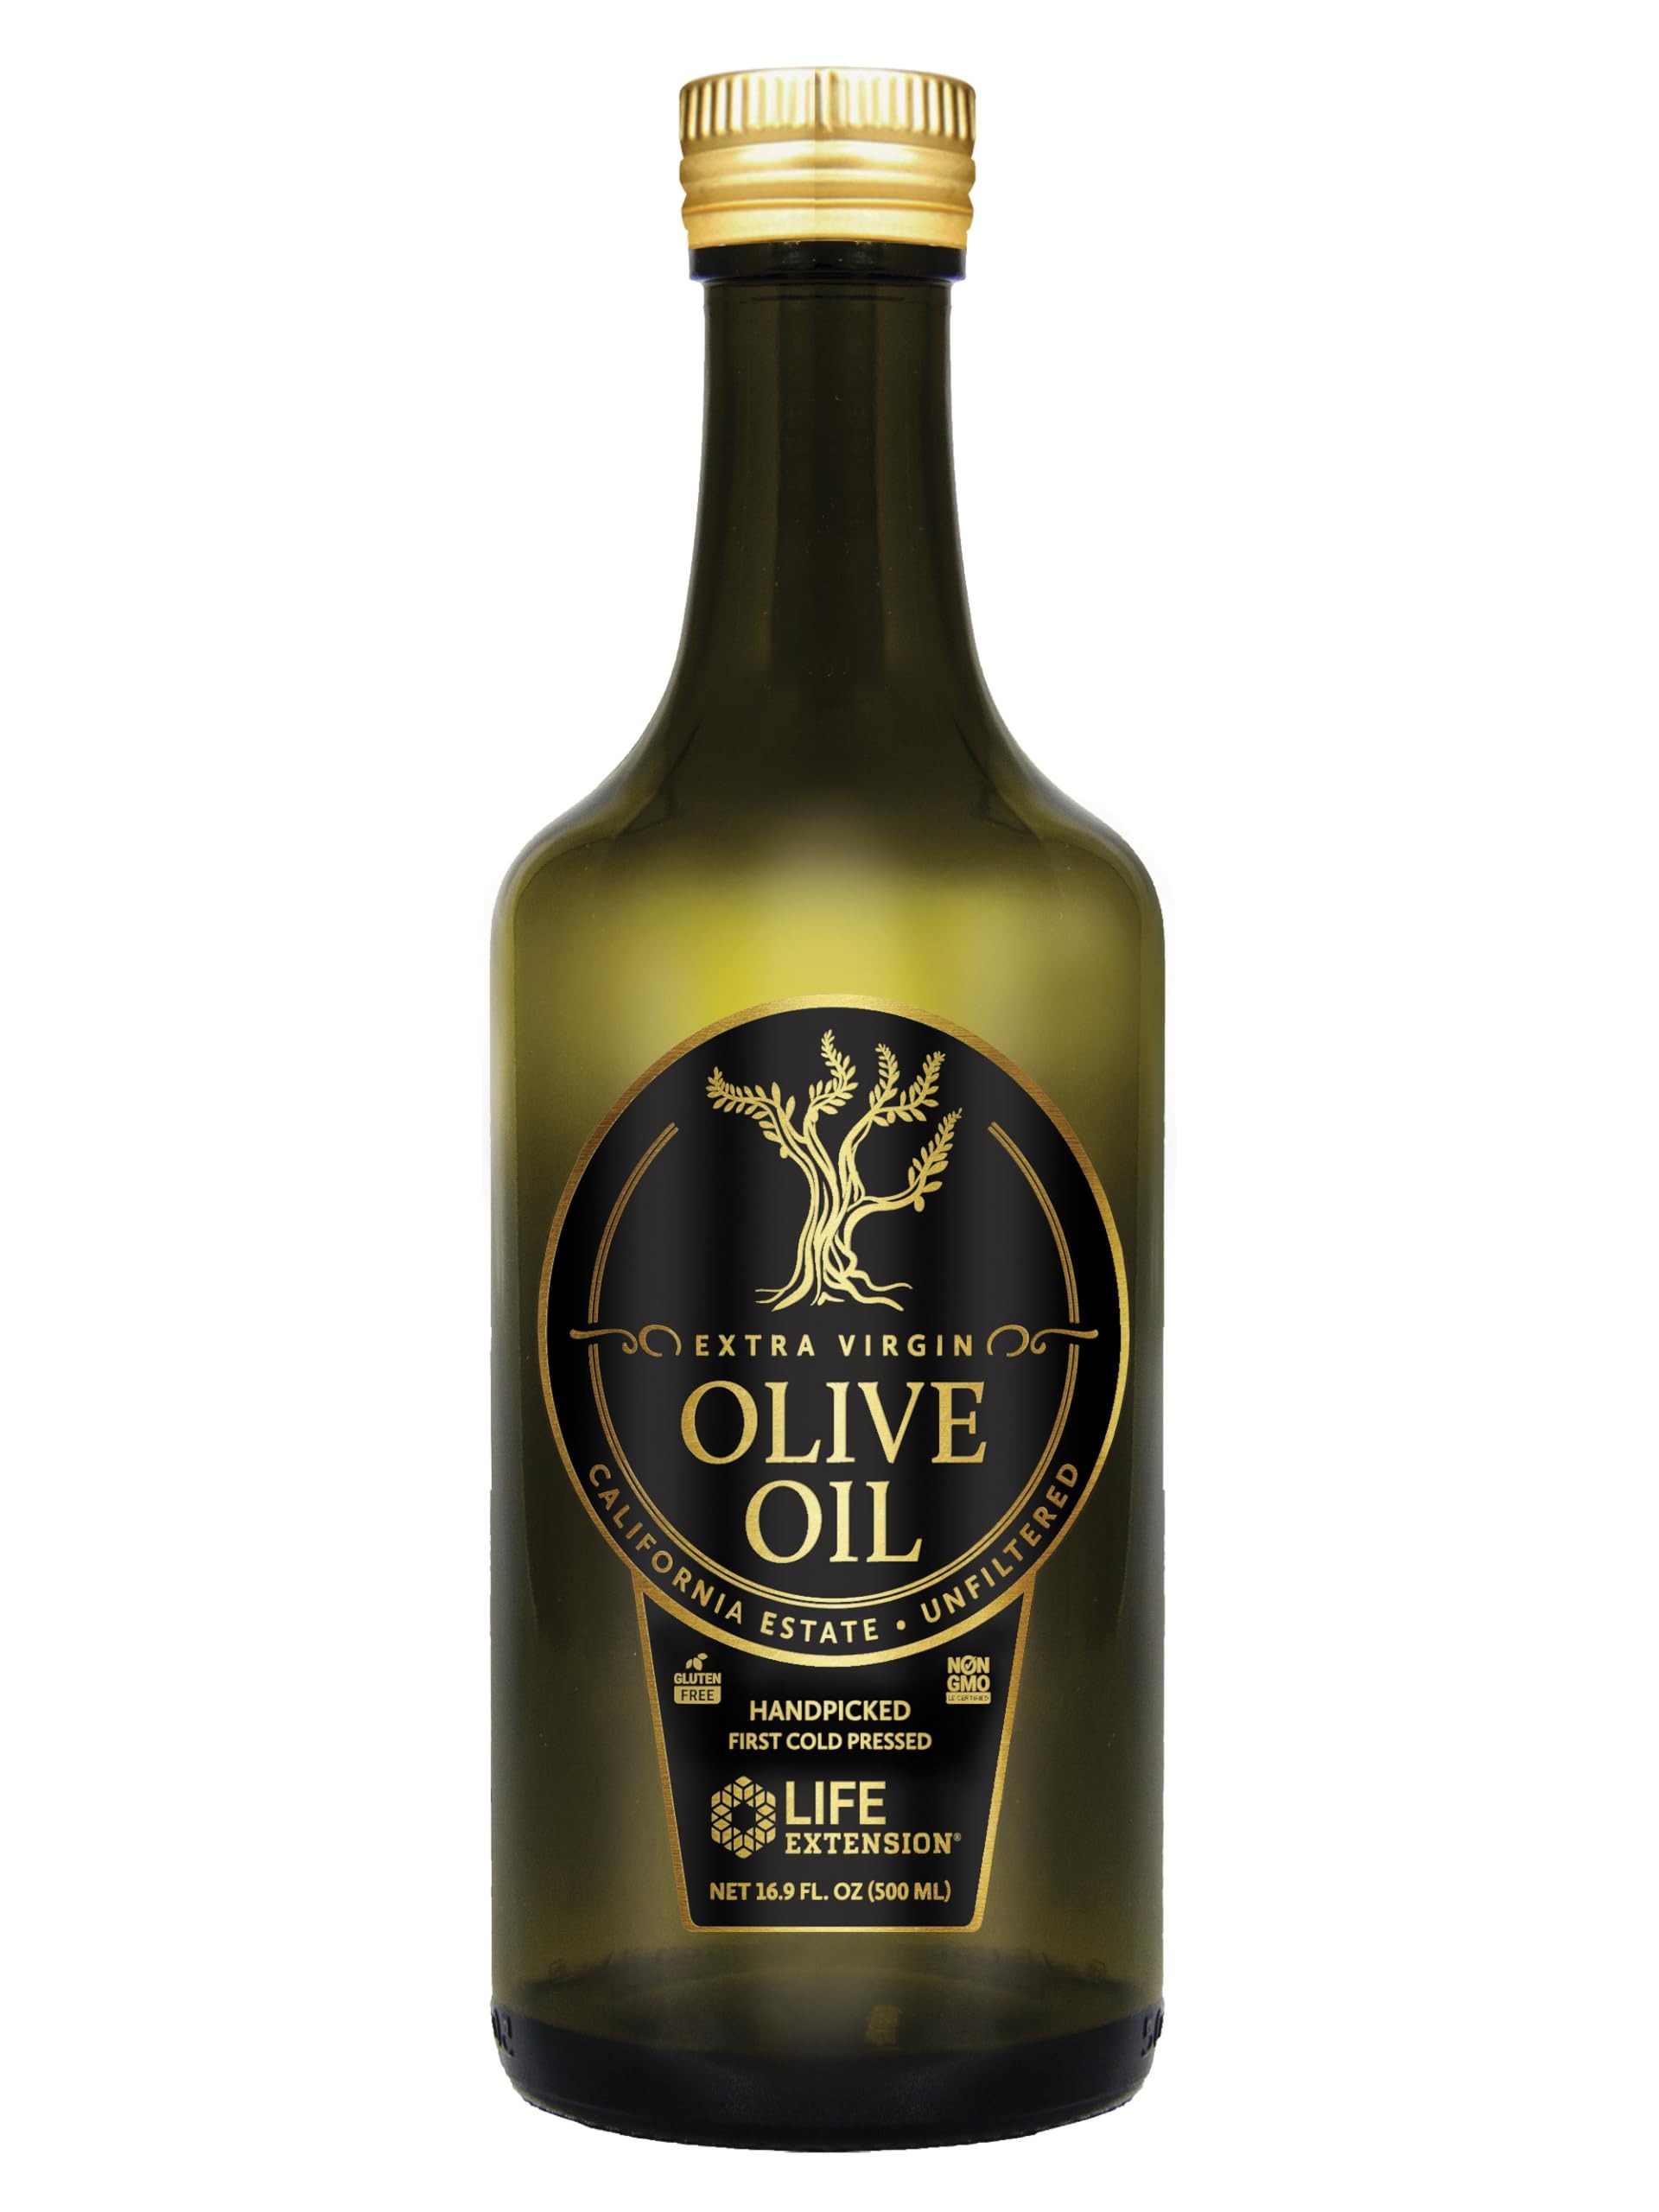
Item Name: Life Extension California Estate Extra Virgin Olive Oil, 500 Ml, Rich Polyphenol Unfiltered Cold Pressed Olive Oil - Non-GMO, Vegetarian
Bullet Point: Life Extension - Extra Virgin Olive Oil 500 ML
Value: 16.91
Unit: Fl Oz

Price: 25.5